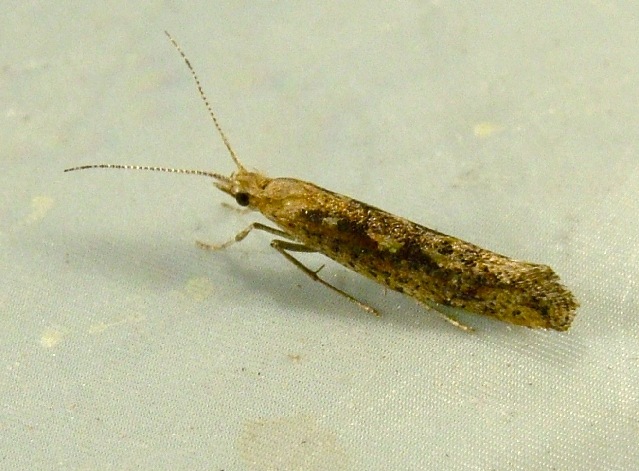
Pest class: diamondback_moth